Richard Cordray

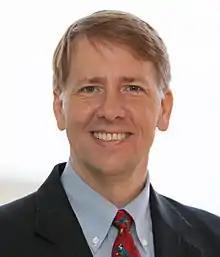
Cordray's first official portrait at CFPB

Prior to the filing the five funds had filed individual complaints, but the September filing of an amended complaint joined the actions with Cordray representing the lead plaintiff. The amended complaint included details about conversations and communications between Bank of America and Merrill Lynch executives that were revealed in media reports, congressional testimony and investigations by the Securities and Exchange Commission. The filing was an attempt to recover losses endured when Bank of America's share price fell after the transaction. The damages were sought from Bank of America, individual executives, the bank's board of directors, including any insurers that cover directors' legal liabilities. Among the specifics of the claim were that Bank of America agreed to allow Merrill Lynch to pay as much as $5.8 billion in undisclosed year-end discretionary bonuses to executives and employees and that Bank of America and Merrill Lynch executives were aware of billions of dollars in losses suffered by Merrill Lynch in the two months before the merger vote but failed to disclose them.